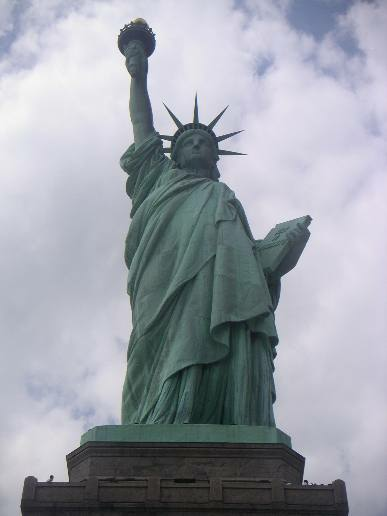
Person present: No